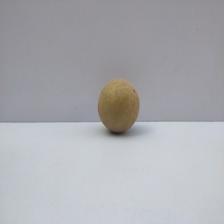
Size: Small